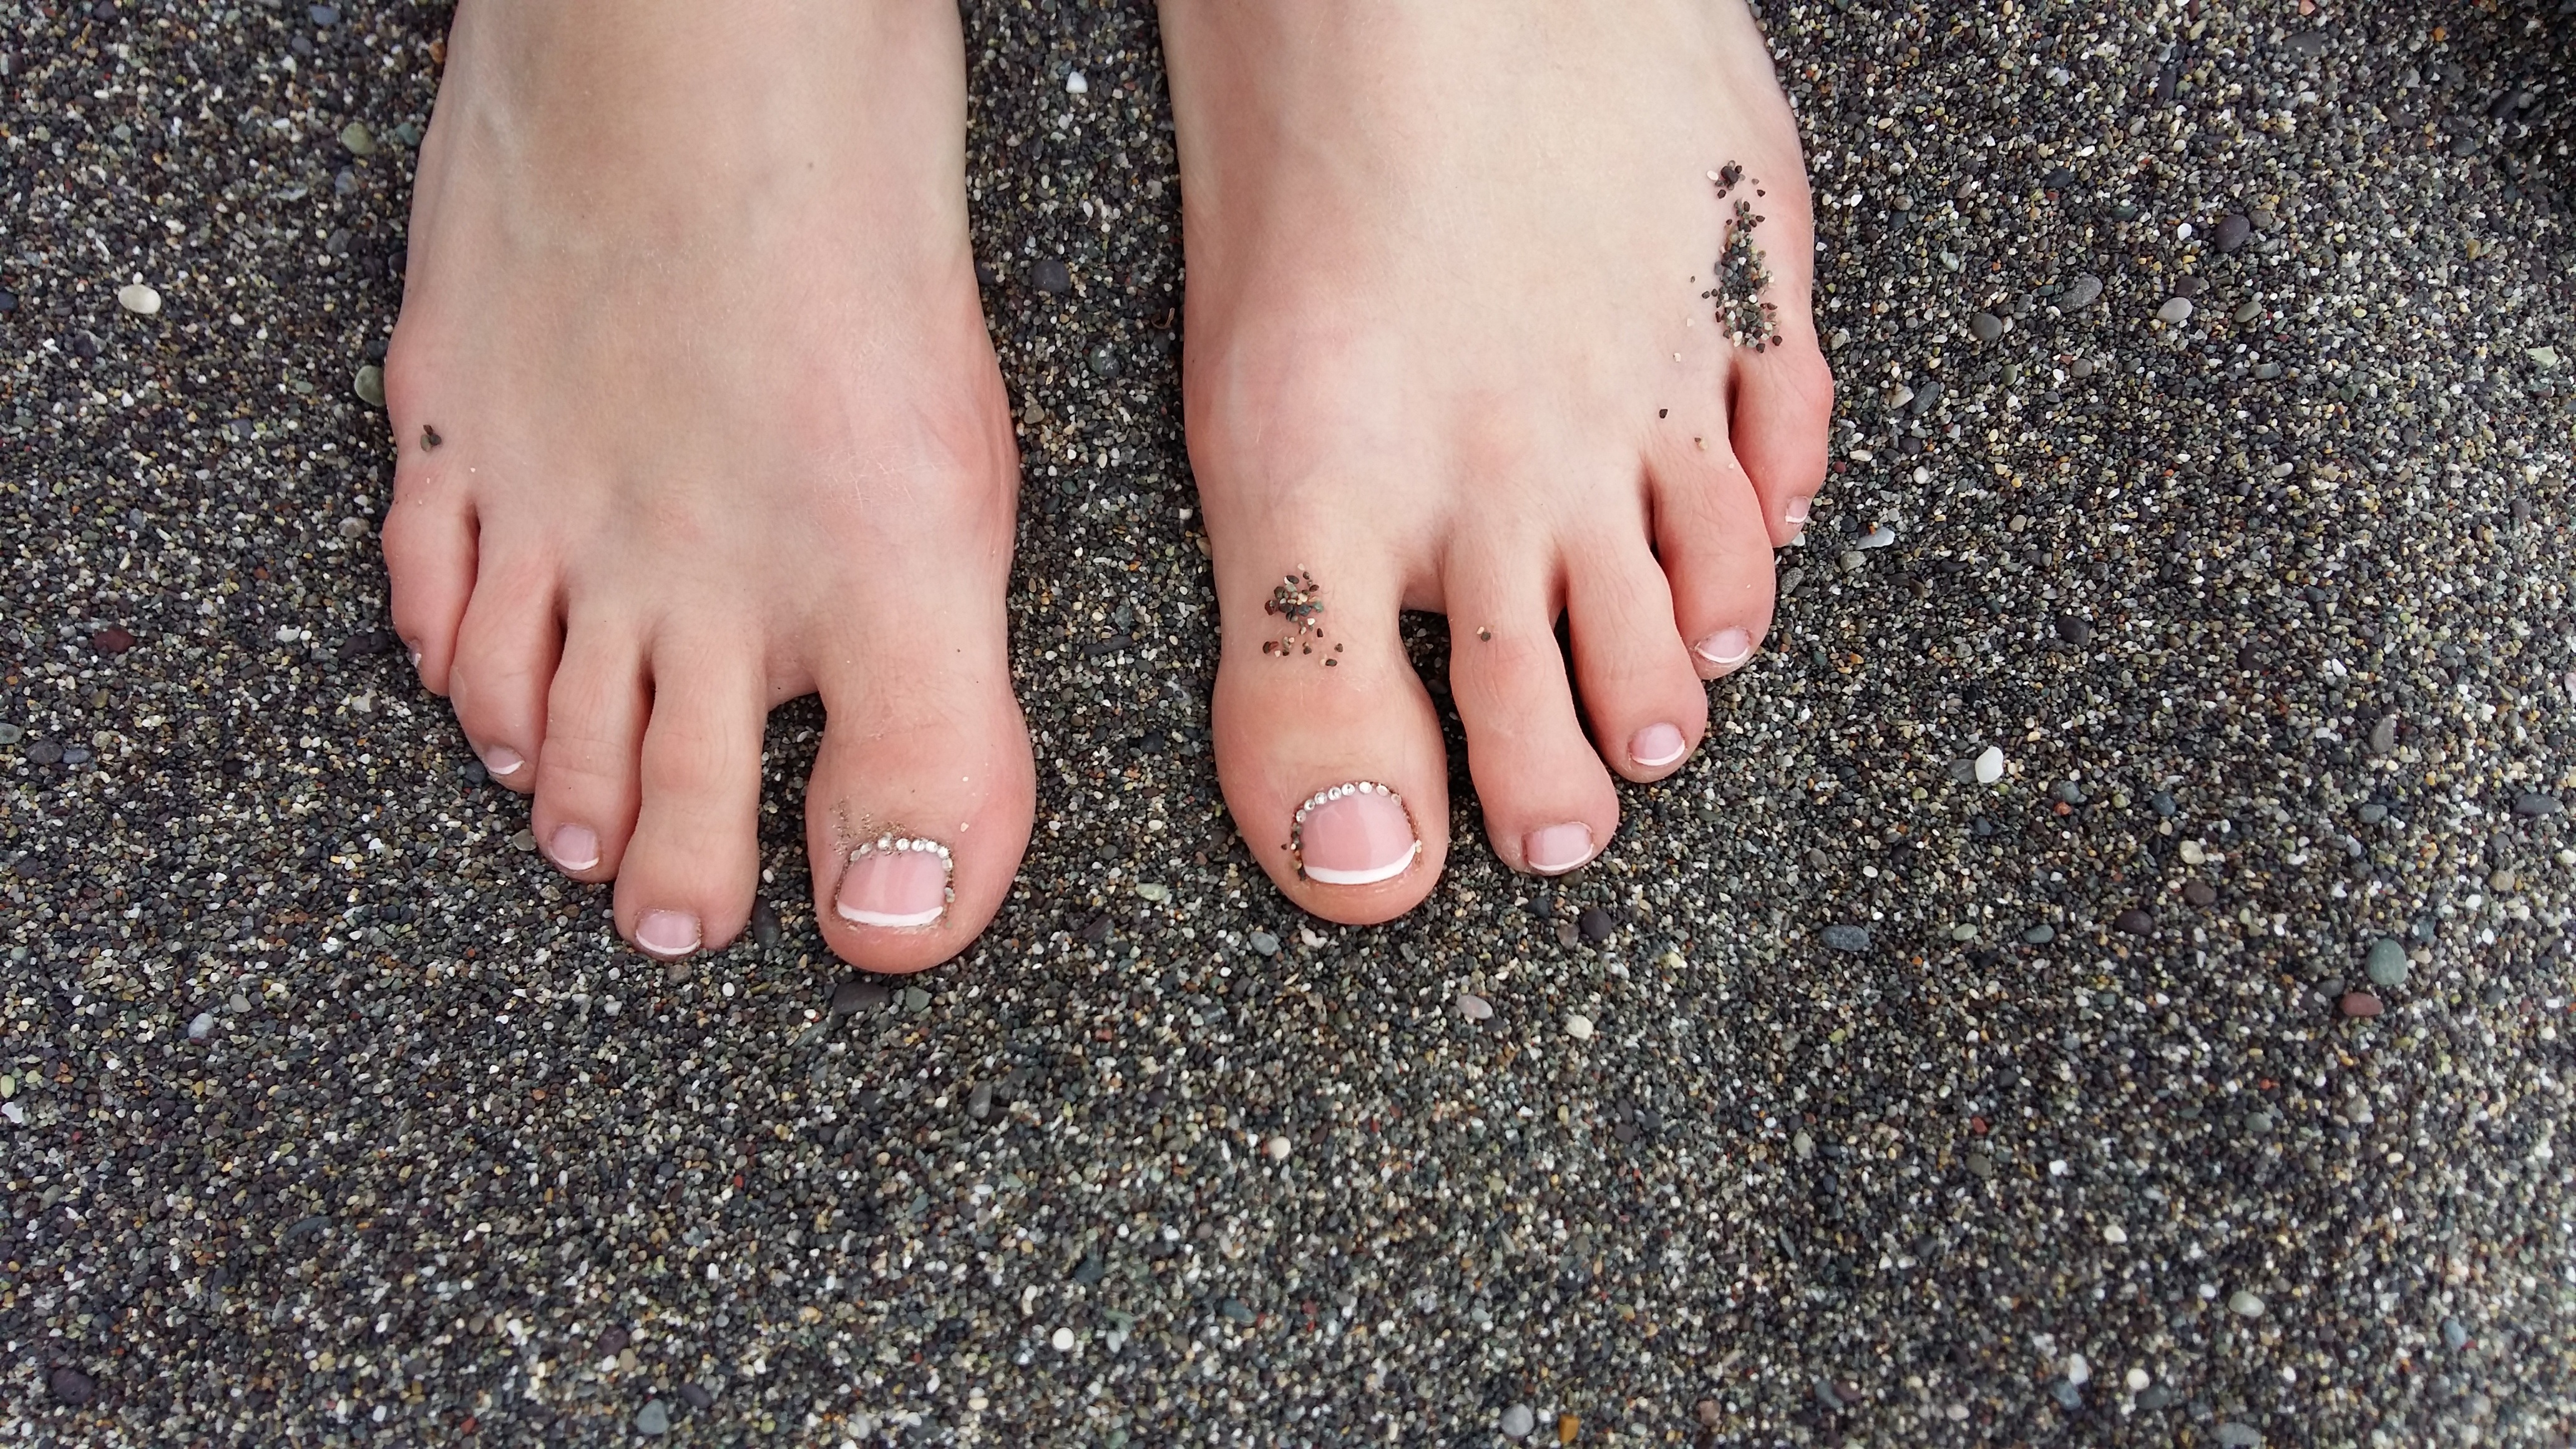
hand, sand, wave, vacation, leg, finger, foot, nail, human body, barefoot, legs, toe